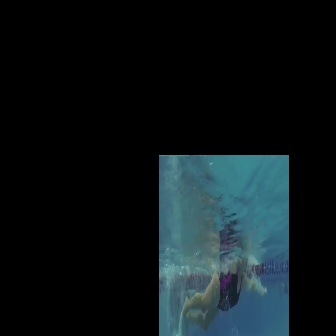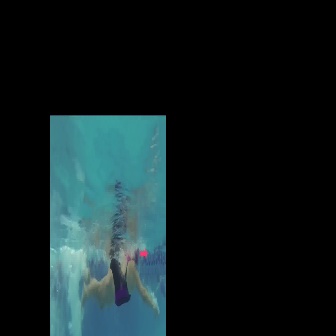
  Please identify the target specified by the bounding box [178,243,266,331] in the first image and locate it in the second image. Return the coordinates in [x_min,y_min,x_max,y_max] format.
Answer: [80,238,159,318]